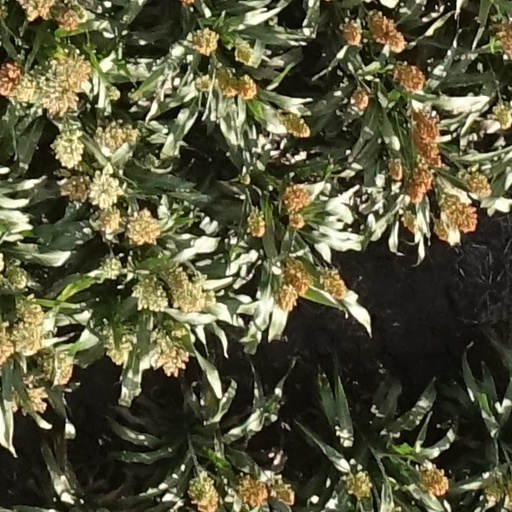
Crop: sorghum